Lucas Smout the Younger

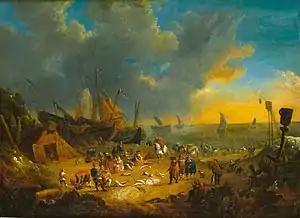
"Elegant figures inspecting the catch on a beach"

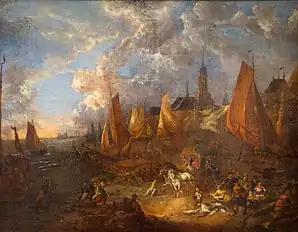
A Coastal Landscape With Travellers and Fishermen Selling Their Catch

Lucas Smout the Younger or Lucas Smaut (27 February 1671 – 8 April 1713) was a Flemish painter of coastal and country scenes who was active in Antwerp.